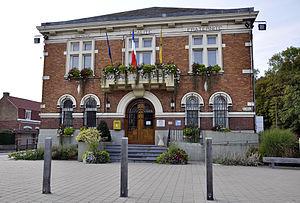
Hôtel de ville du bourg de la ville de Nieppe
Nieppe est une commune française située dans le département du Nord, en région Hauts-de-France. Culturellement, le village est situé dans le sud du Westhoek au sein de la Plaine de la Lys.